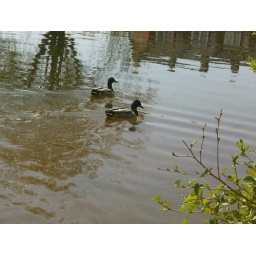
two ducks in the river exe